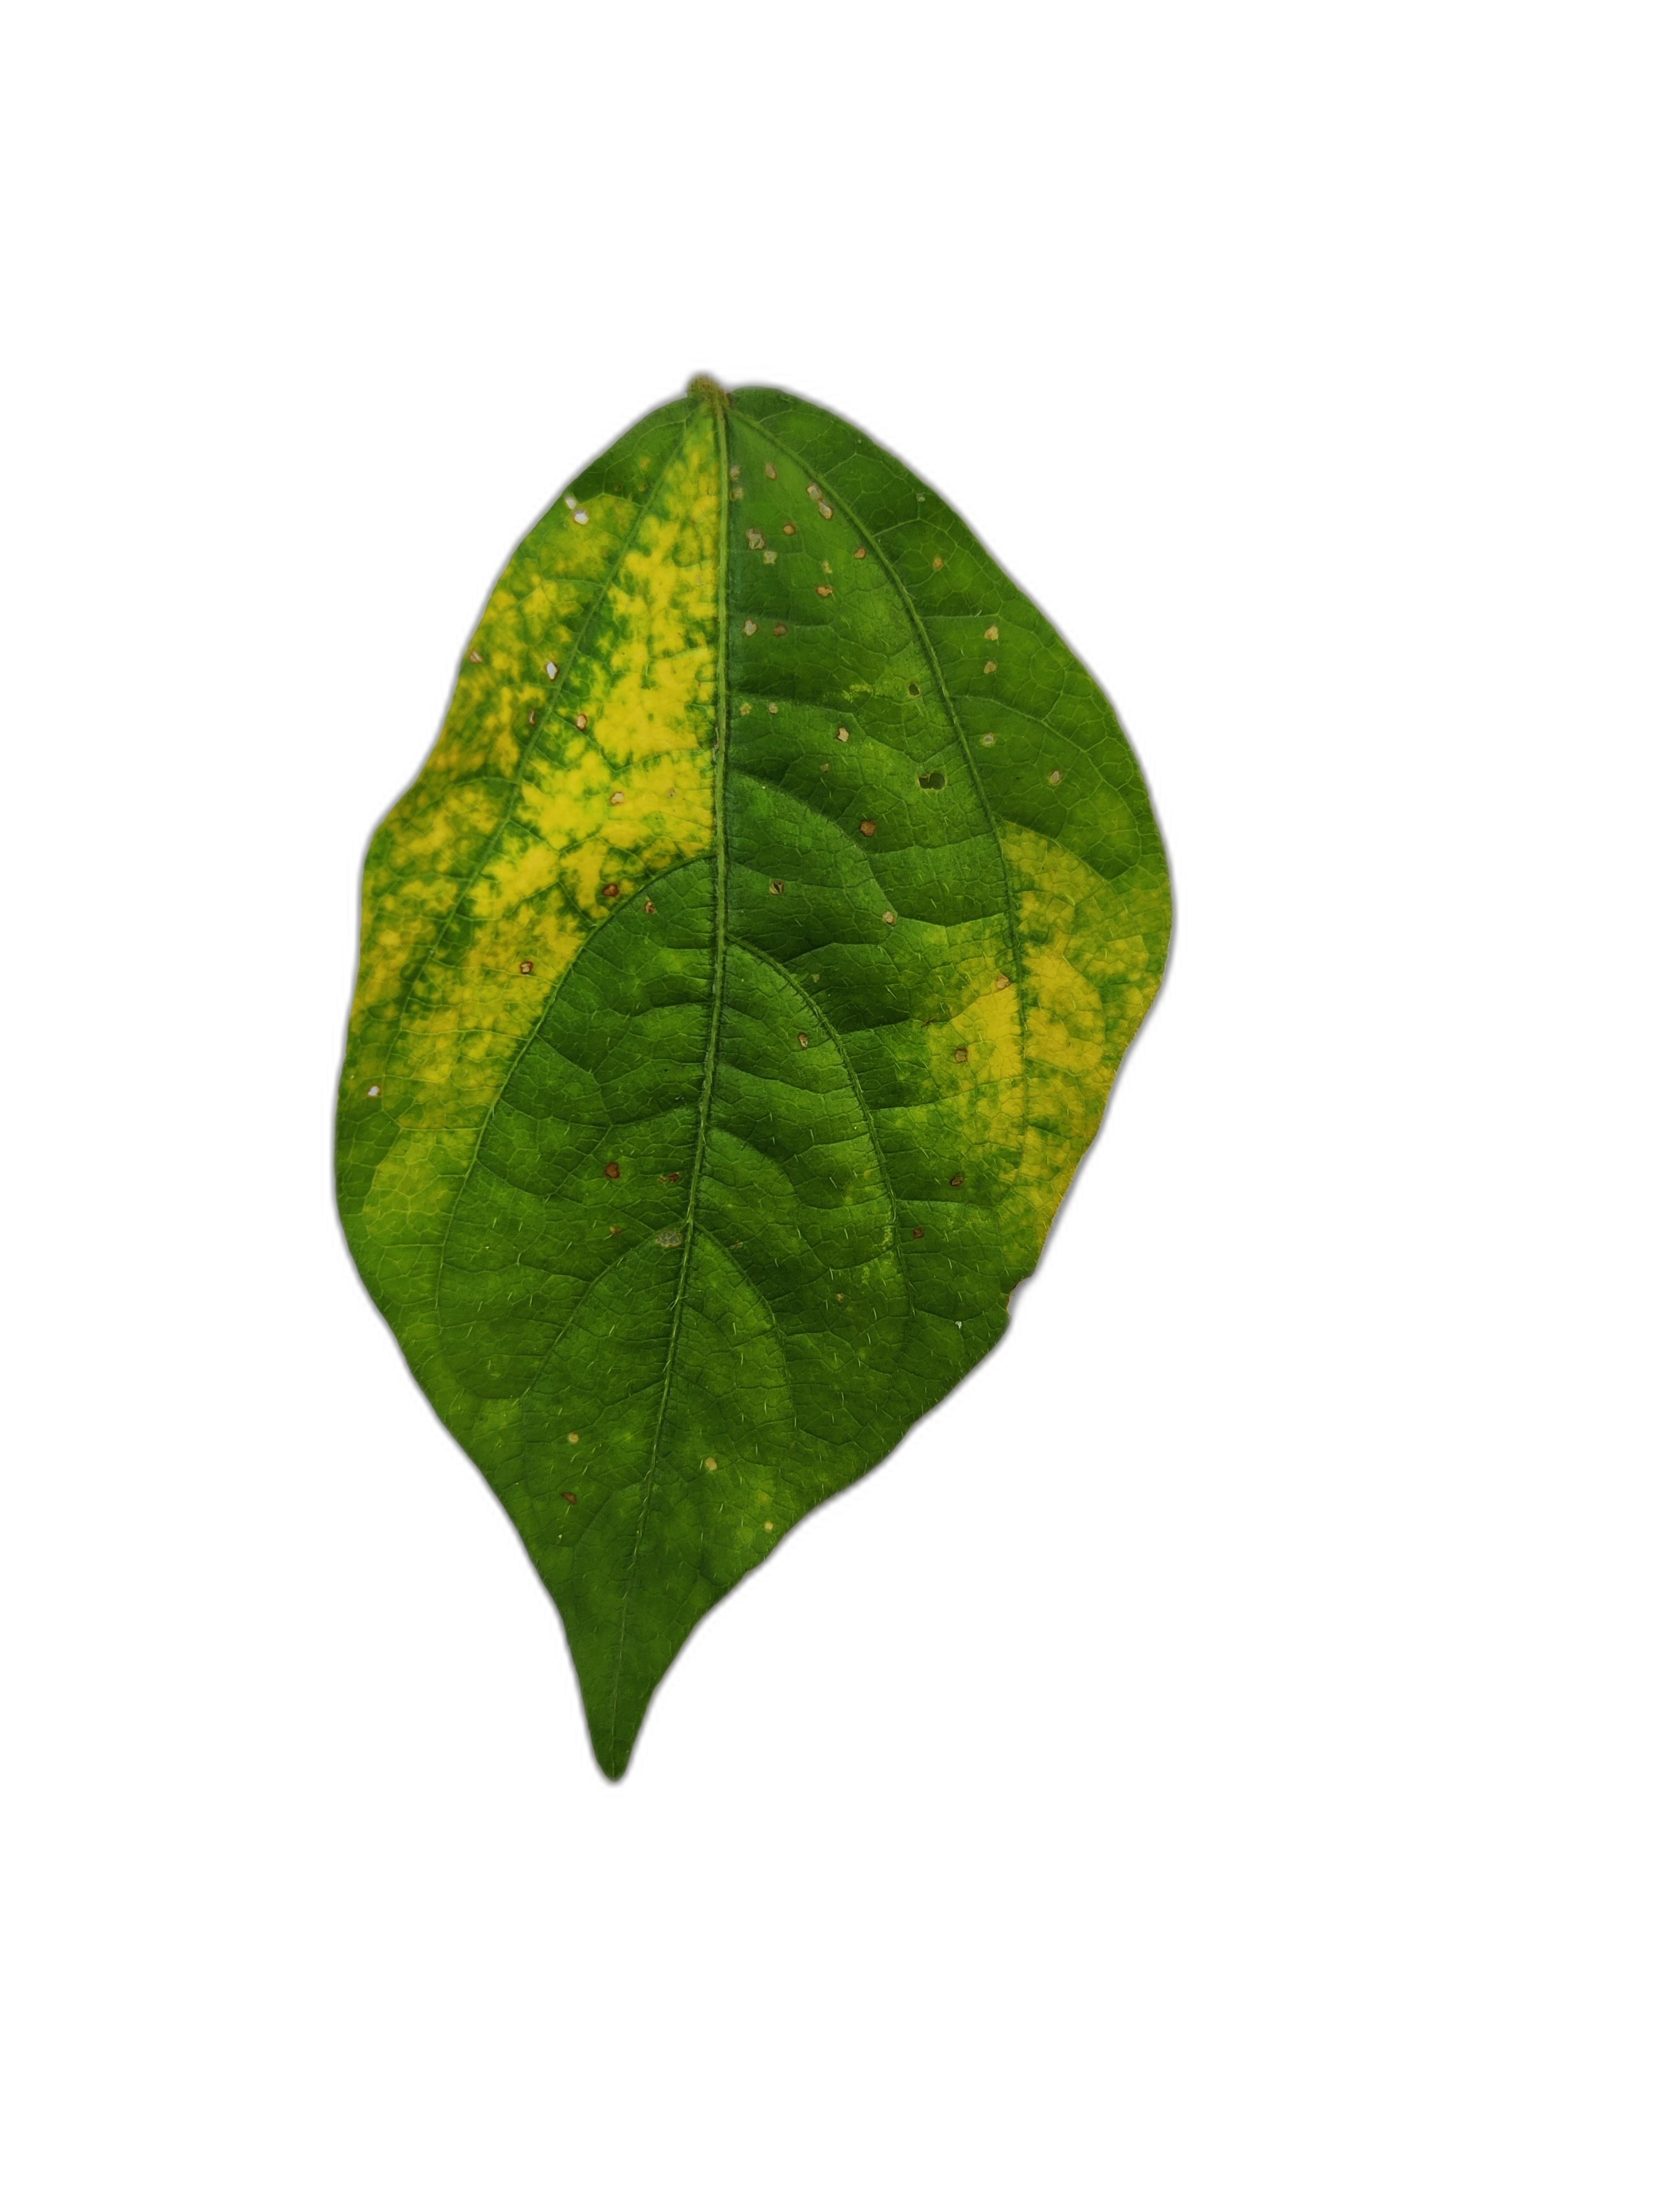
Label: Yellow Mosaic